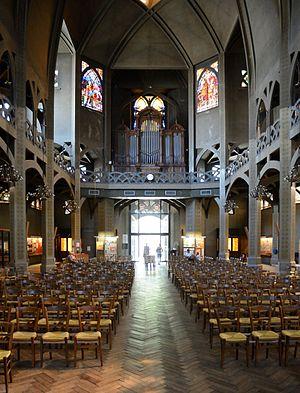
La nef et la tribune de l'orgue, église St-Jean de Montmartre, 16e arr. Paris This building is indexed in the Base Mérimée, a database of architectural heritage maintained by the French Ministry of Culture,